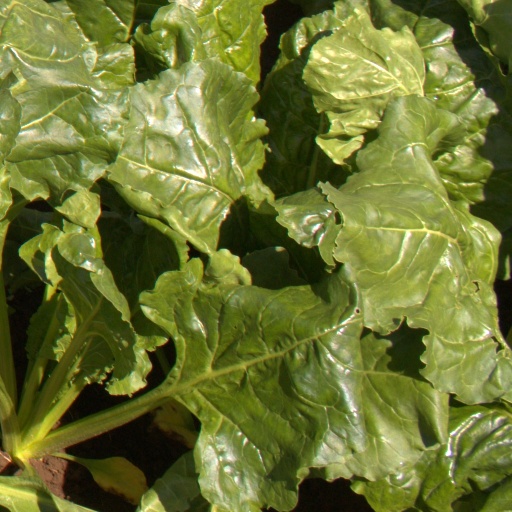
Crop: sugar beet